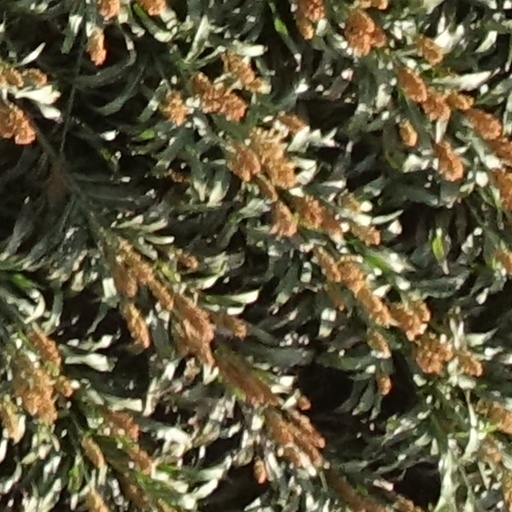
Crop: sorghum